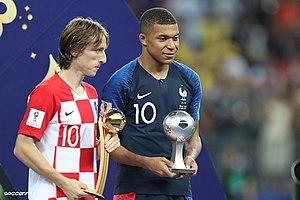
Kylian Mbappé et Luka Modrić reçoivent le prix du meilleur jeune joueur et du meilleur joueur de la Coupe du Monde 2018 Hrvatski: Kylian Mbappé i Luka Modrić dobili su nagradu za najboljeg mladog igrača i najboljeg igrača u Svjetskom kupu 2018. godine